5th Golden Satellite Awards

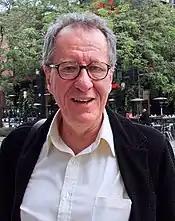
Geoffrey Rush – Best Actor in a Motion Picture, Drama

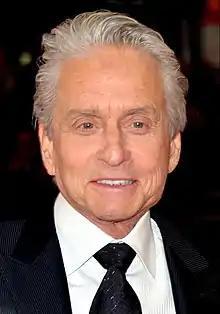
Michael Douglas – Best Actor in a Motion Picture, Comedy or Musical

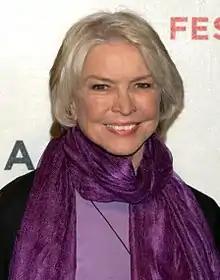
Ellen Burstyn – Best Actress in a Motion Picture, Drama

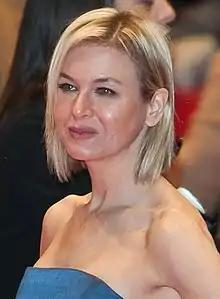
Renee Zellweger – Best Actress in a Motion Picture, Comedy or Musical

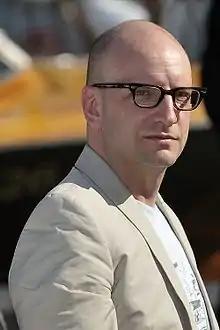
Steven Soderbergh – Best Director

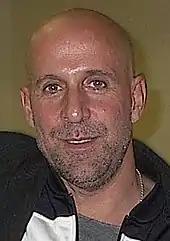
Peter Stormare – Best Original Song: "Dancer in the Dark"

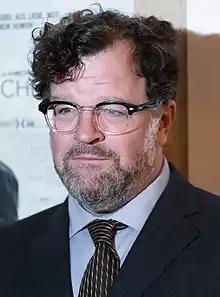
Kenneth Lonergan – Best Original Screenplay

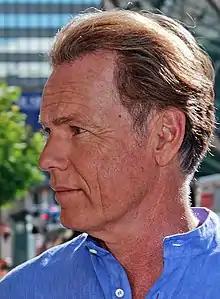
Bruce Greenwood – Best Supporting Actor in a Motion Picture, Drama

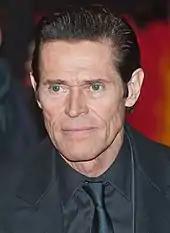
Willem Dafoe – Best Supporting Actor in a Motion Picture, Comedy or Musical

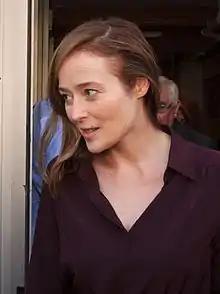
Jennifer Ehle – Best Supporting Actress in a Motion Picture, Drama

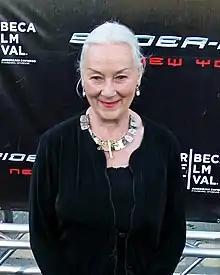
Rosemary Harris – Best Supporting Actress in a Motion Picture, Drama

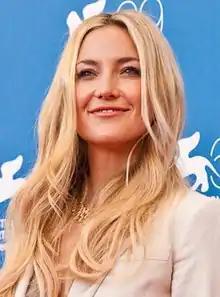
Kate Hudson – Best Supporting Actress in a Motion Picture, Comedy or Musical

Michael Douglas – "Wonder Boys"